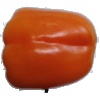
Label: orange_pepper